Dietrich von Choltitz

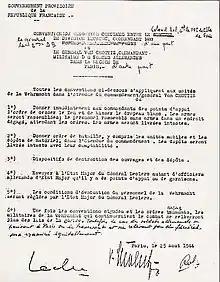
Surrender of the German garrison in Paris, signed by General von Choltitz on 25 August, received by General Leclerc and countersigned by Colonel Rol-Tanguy

At the start of Operation Barbarossa, Choltitz's regiment was based in Romania, advancing as part of Army Group South into Ukraine. His route led through Bessarabia, he crossed the Dnieper river on 30 August 1941, and at the end of October he fought his way to the Crimea.